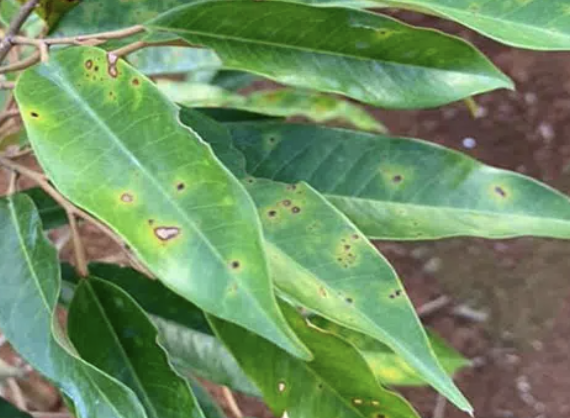
Label: canker_disease